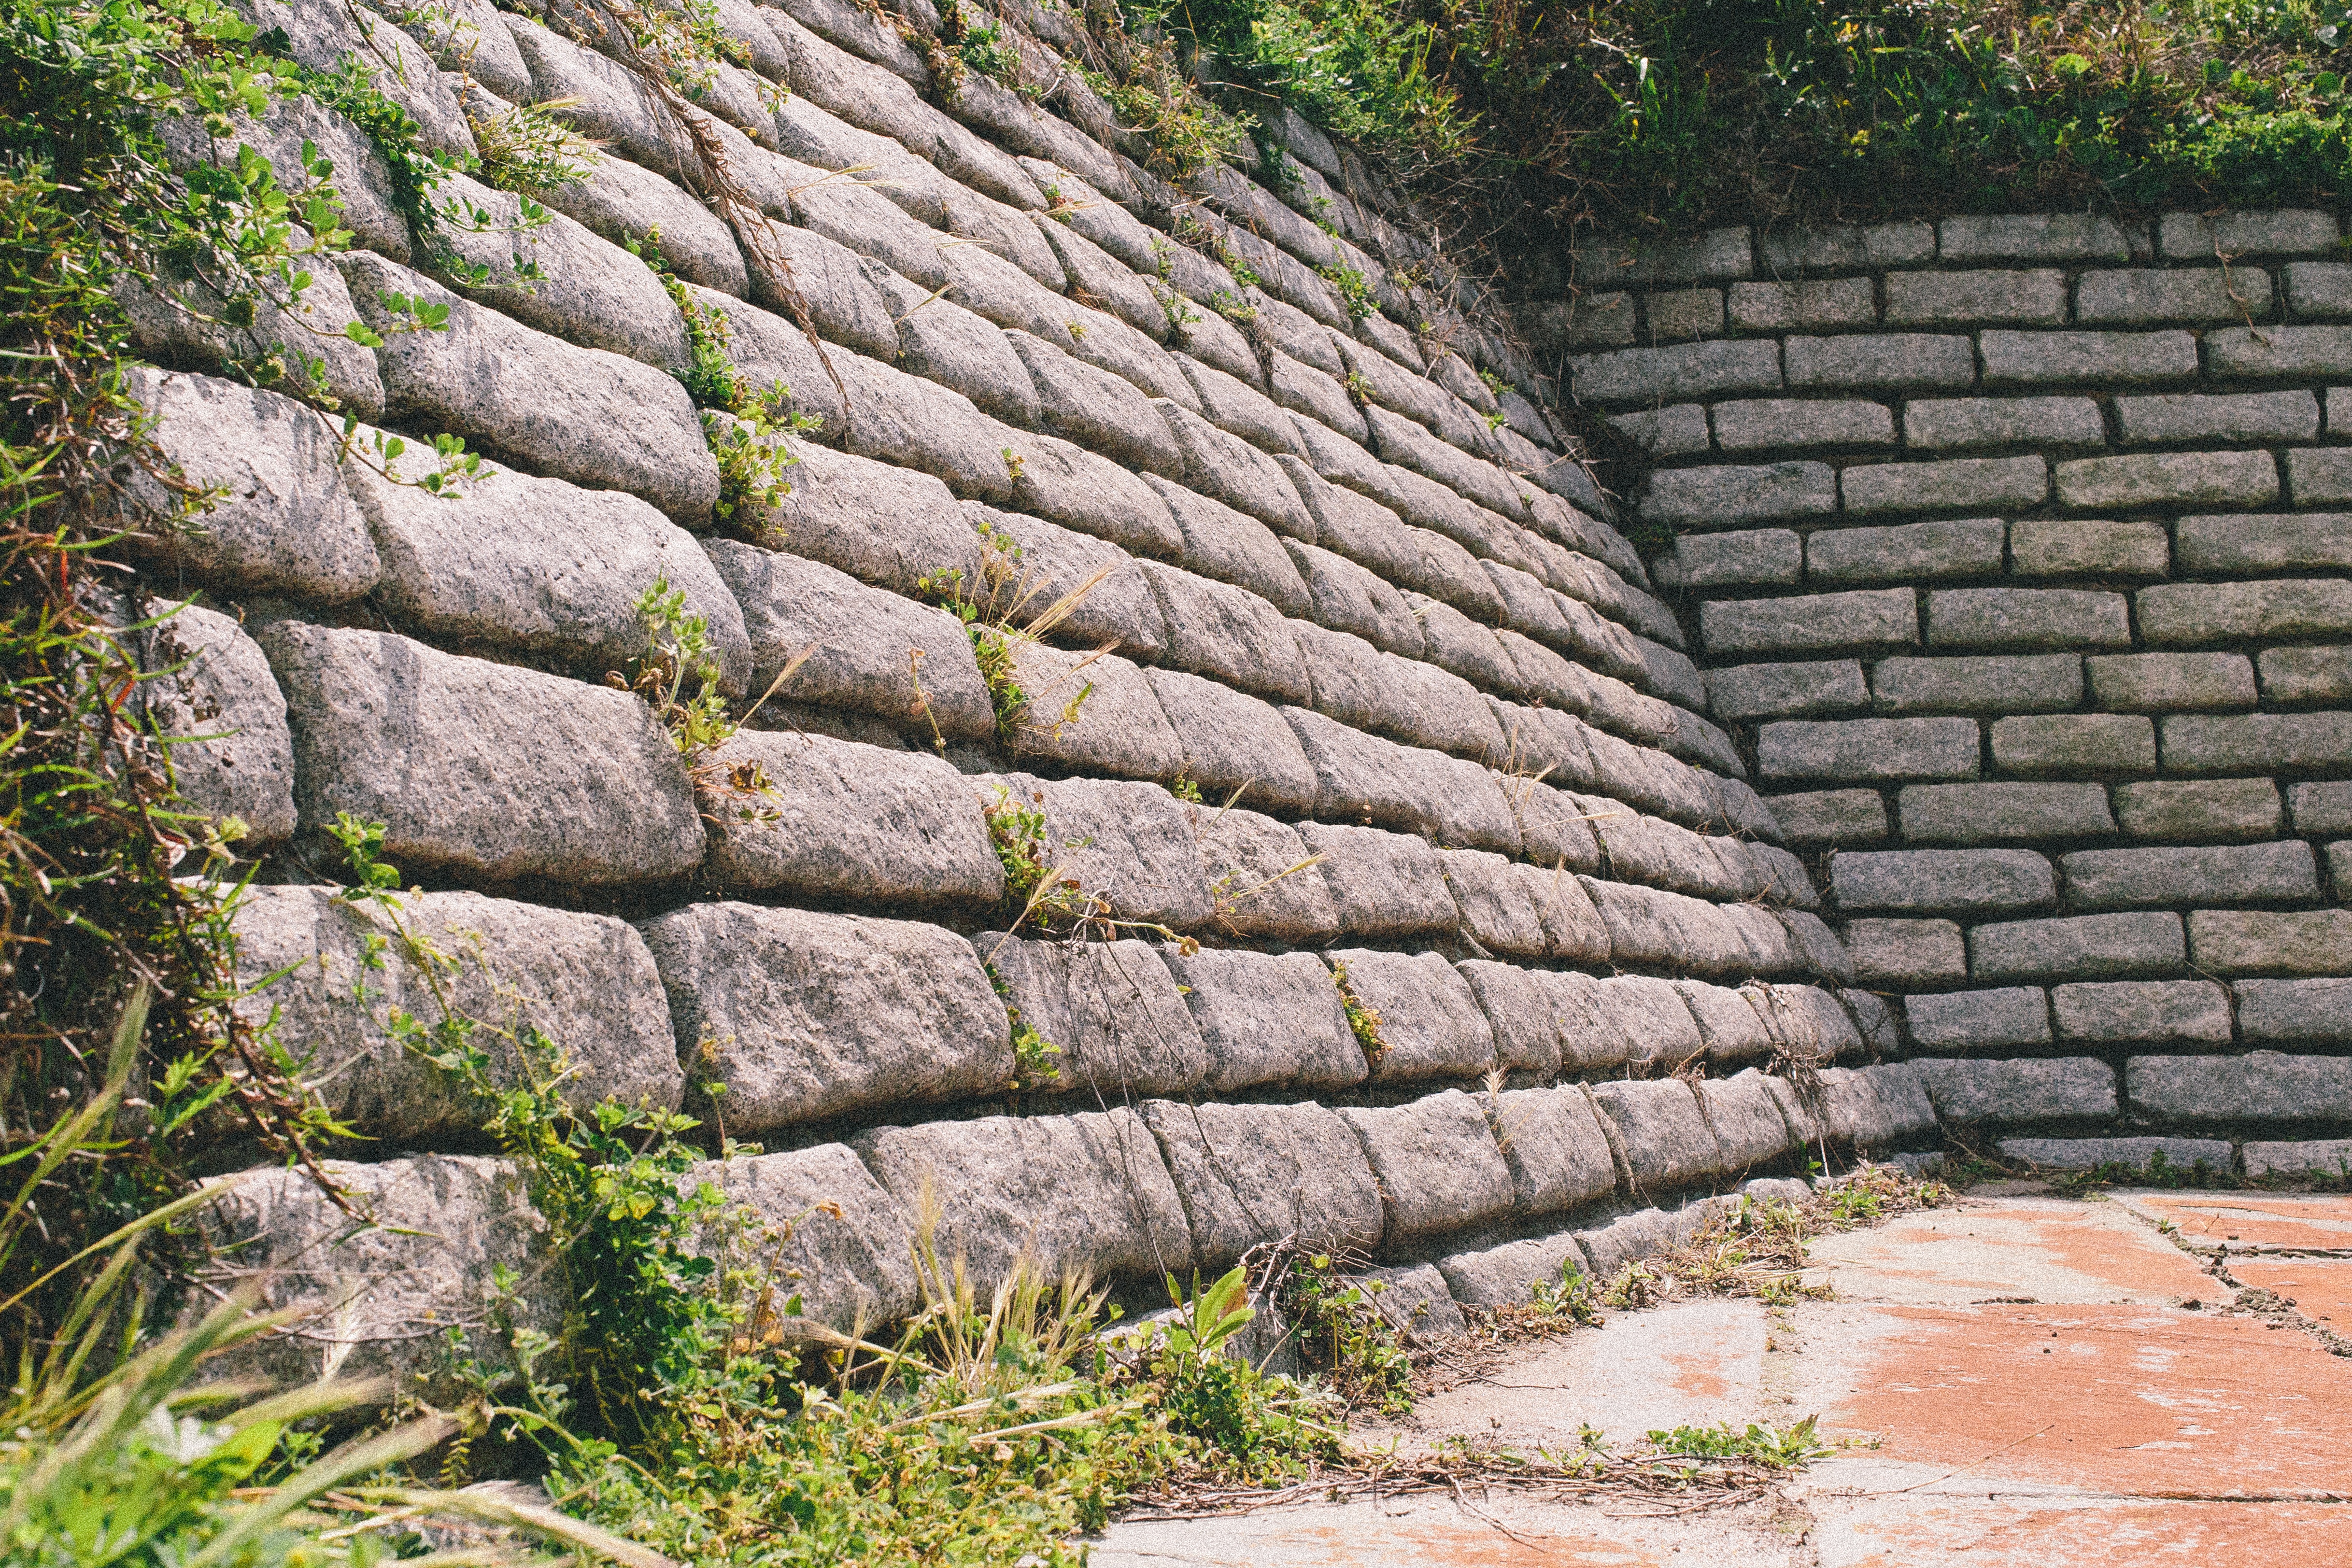
rock, wall, stone wall, brick, material, ruins, bedrock